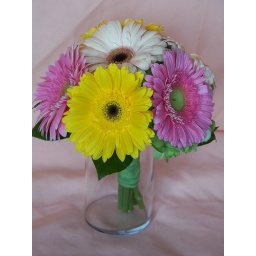
A clutch-style bouquet of mixed Gerbera daisies set in a cluster of light green Hydrangea.